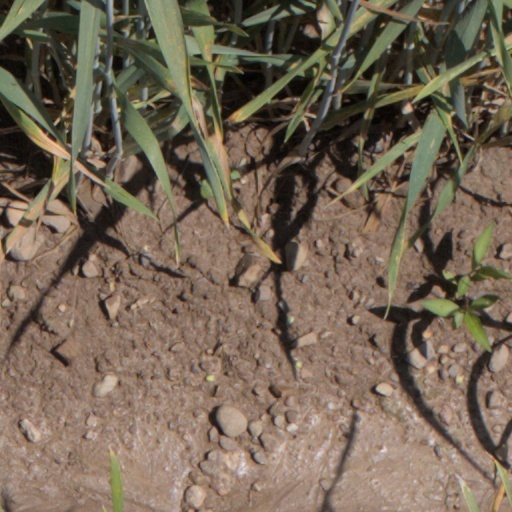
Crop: wheat